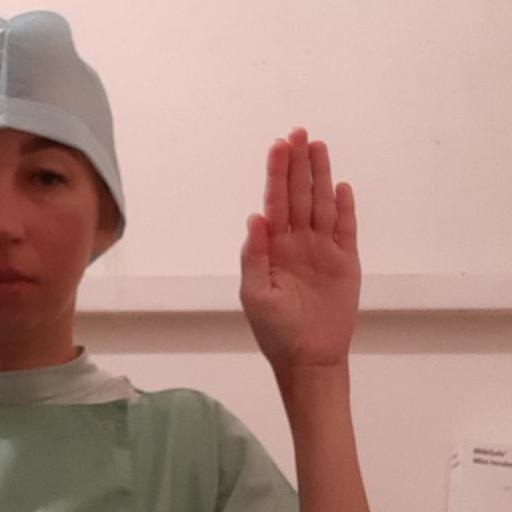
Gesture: stop